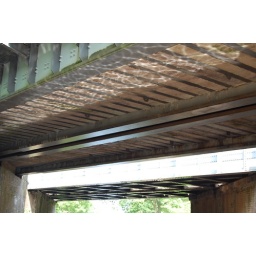
water reflecting on bridge over the coventry canal